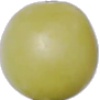
Label: Grape White 2